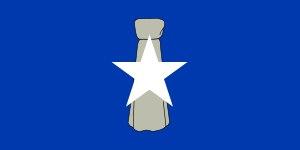
Le drapeau des Îles Mariannes du Nord, archipel du Pacifique, est composé au centre d'une pierre de latte, symbolisant la culture des Chamorros, peuple indigène des îles. Le rapport entre la pierre et la hauteur du drapeau est d'un tiers.